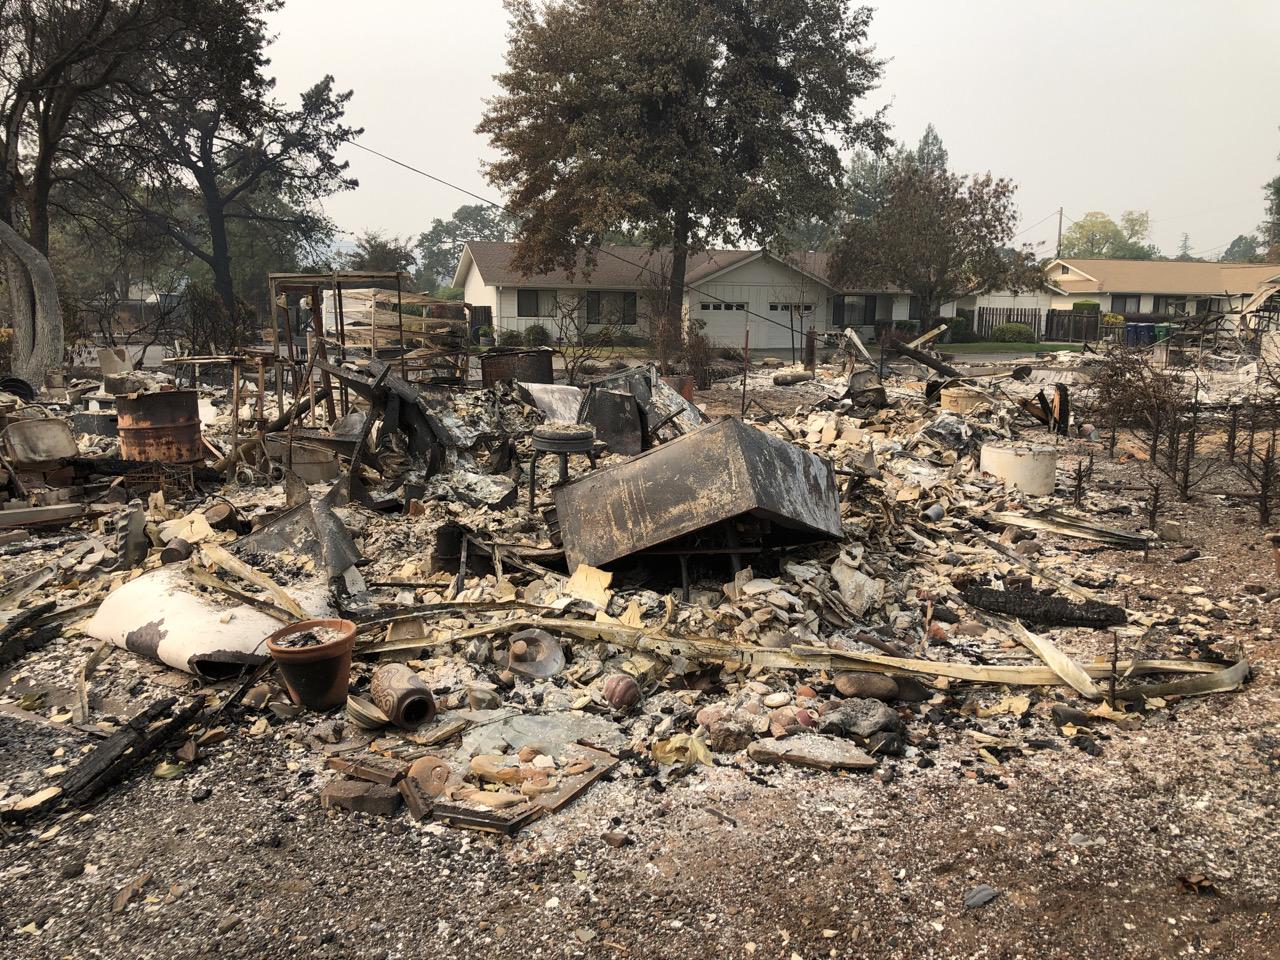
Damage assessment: destroyed